Ruby Monaghan

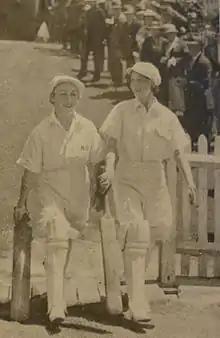
Monaghan (left) and Hazel Pritchard walking out to bat in the second women's Test match.

Ruby Agnes (Monaghan) Lee (24 May 1916 – 10 June 2012) was one of the earliest women cricketers. An Australian born in Coniston, New South Wales, Monaghan was a right-handed batter and right-arm medium bowler, and she opened the batting to face the first deliveries of the first ever Women's Test match, the Australia Women versus England Women Test at Brisbane on 28 December 1934. She had earned selection after strong showings at a warm-up game against the same touring England side in the weeks prior to the Test. Upon the merging of men's and women's cricket administrations in 2003, she was awarded the third Women's Test cap. She came to the sport after playing vigaro, and resumed playing softball and tennis after ending her time with cricket. She died in Wollongong.